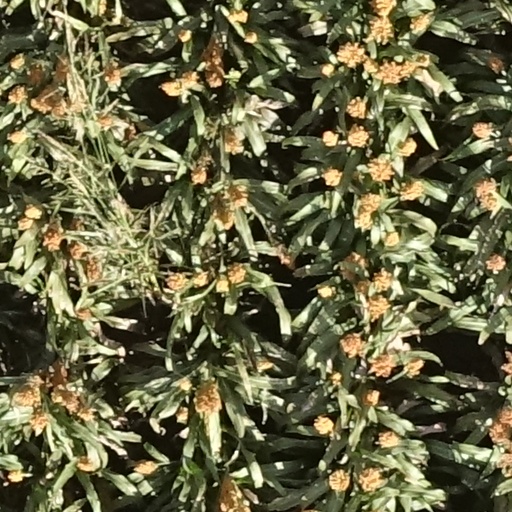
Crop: sorghum